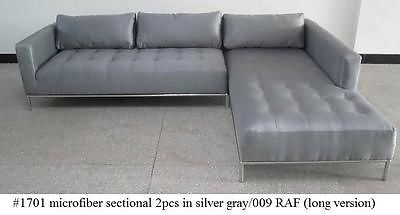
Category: sofa